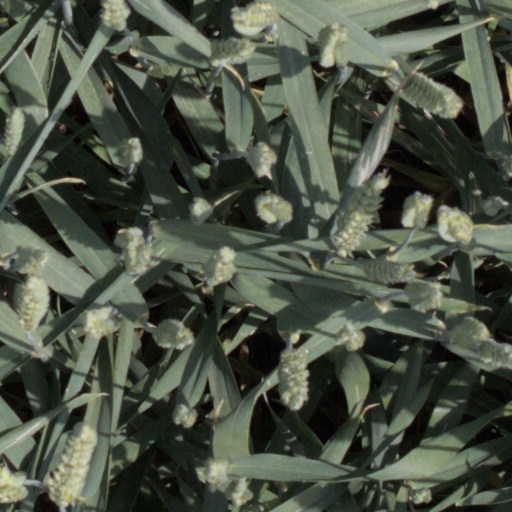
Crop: wheat